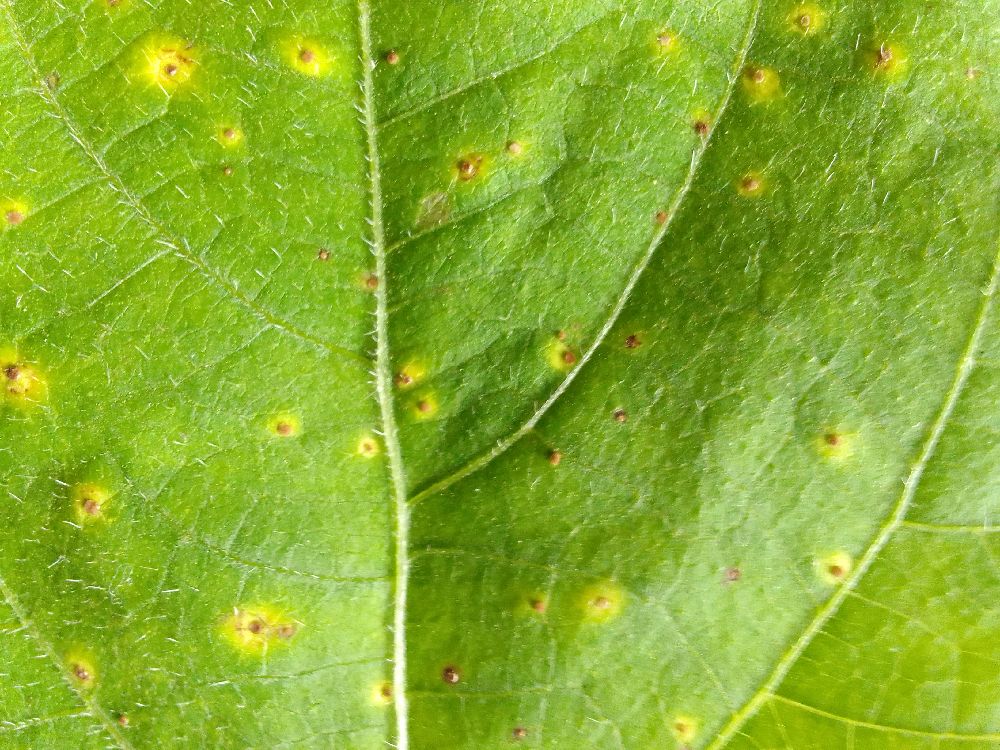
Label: rust